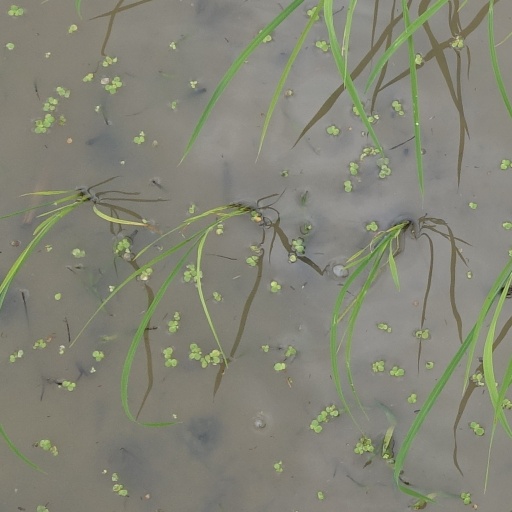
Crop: rice